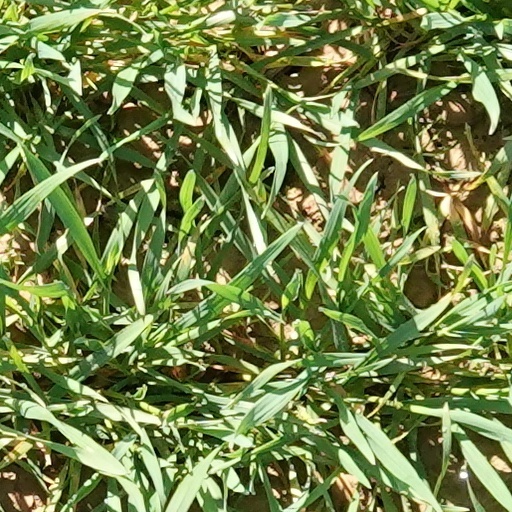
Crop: wheat